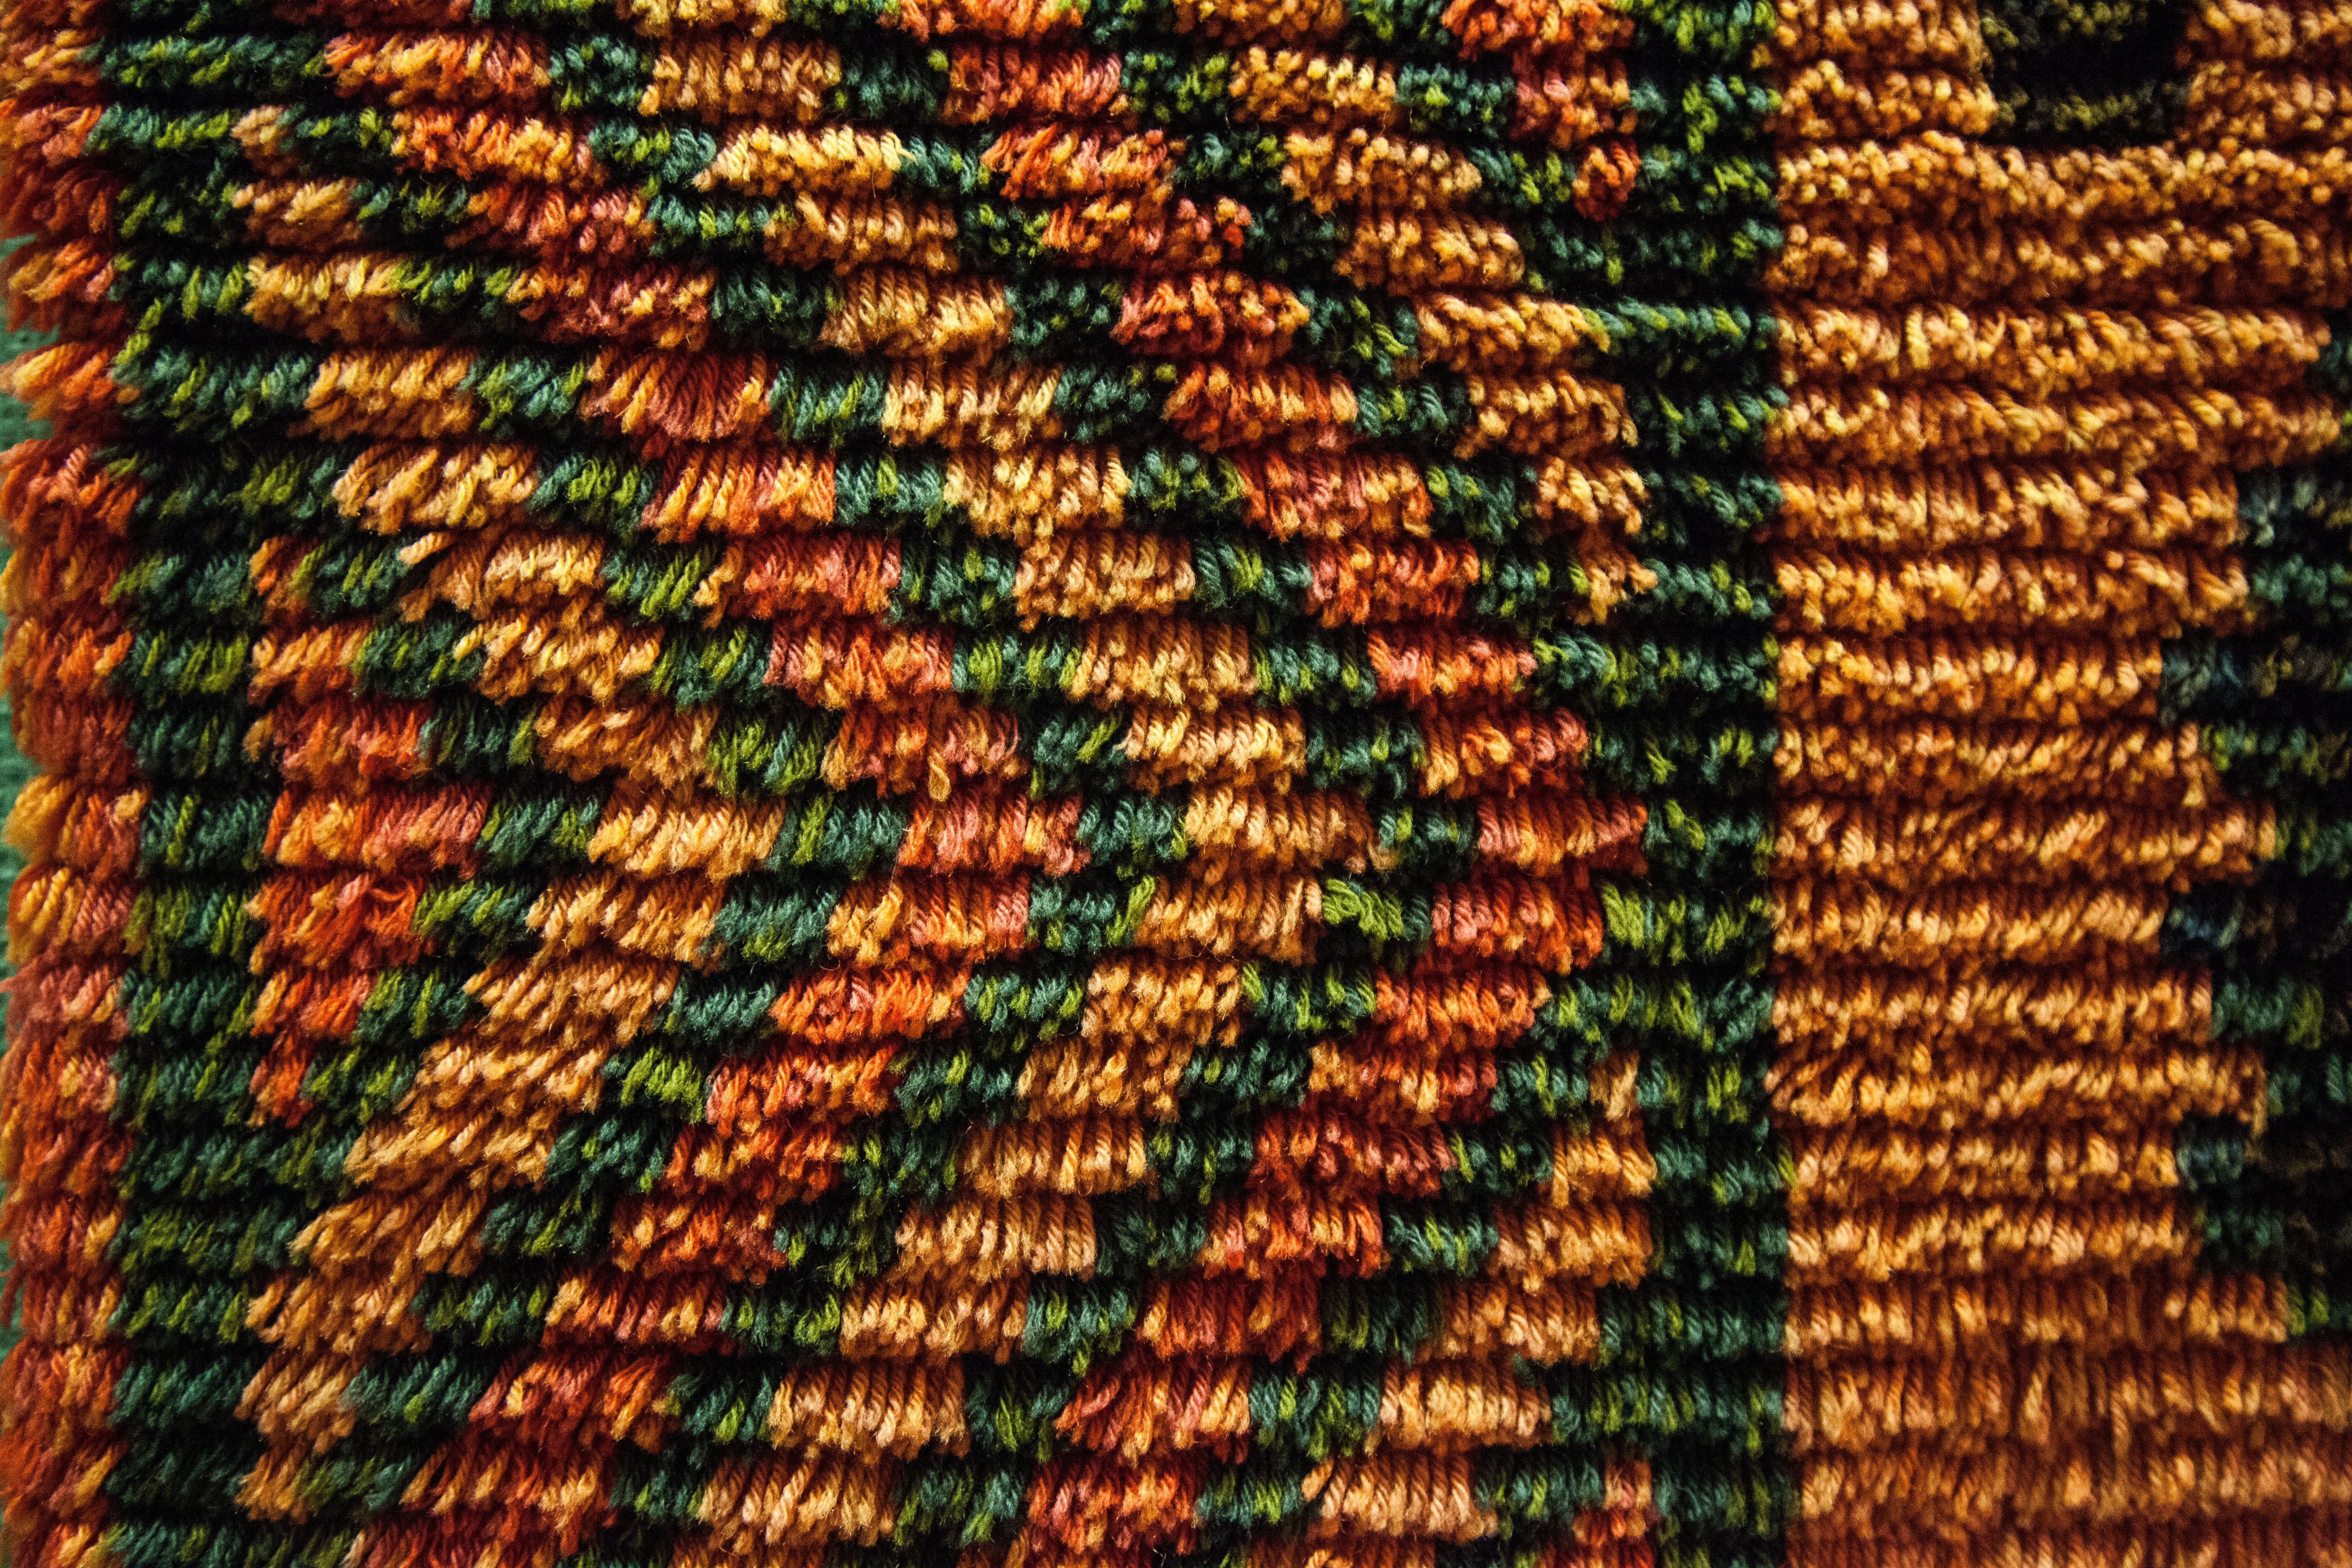
tree, creative, vintage, texture, leaf, decoration, orange, pattern, color, brown, craft, colorful, agriculture, closeup, yarn, wool, material, ornament, weave, fabric, thread, knitting, textile, art, design, decorative, horizontal, handmade, detail, colored, traditional, handicraft, flooring, needlework, rya, wall rya